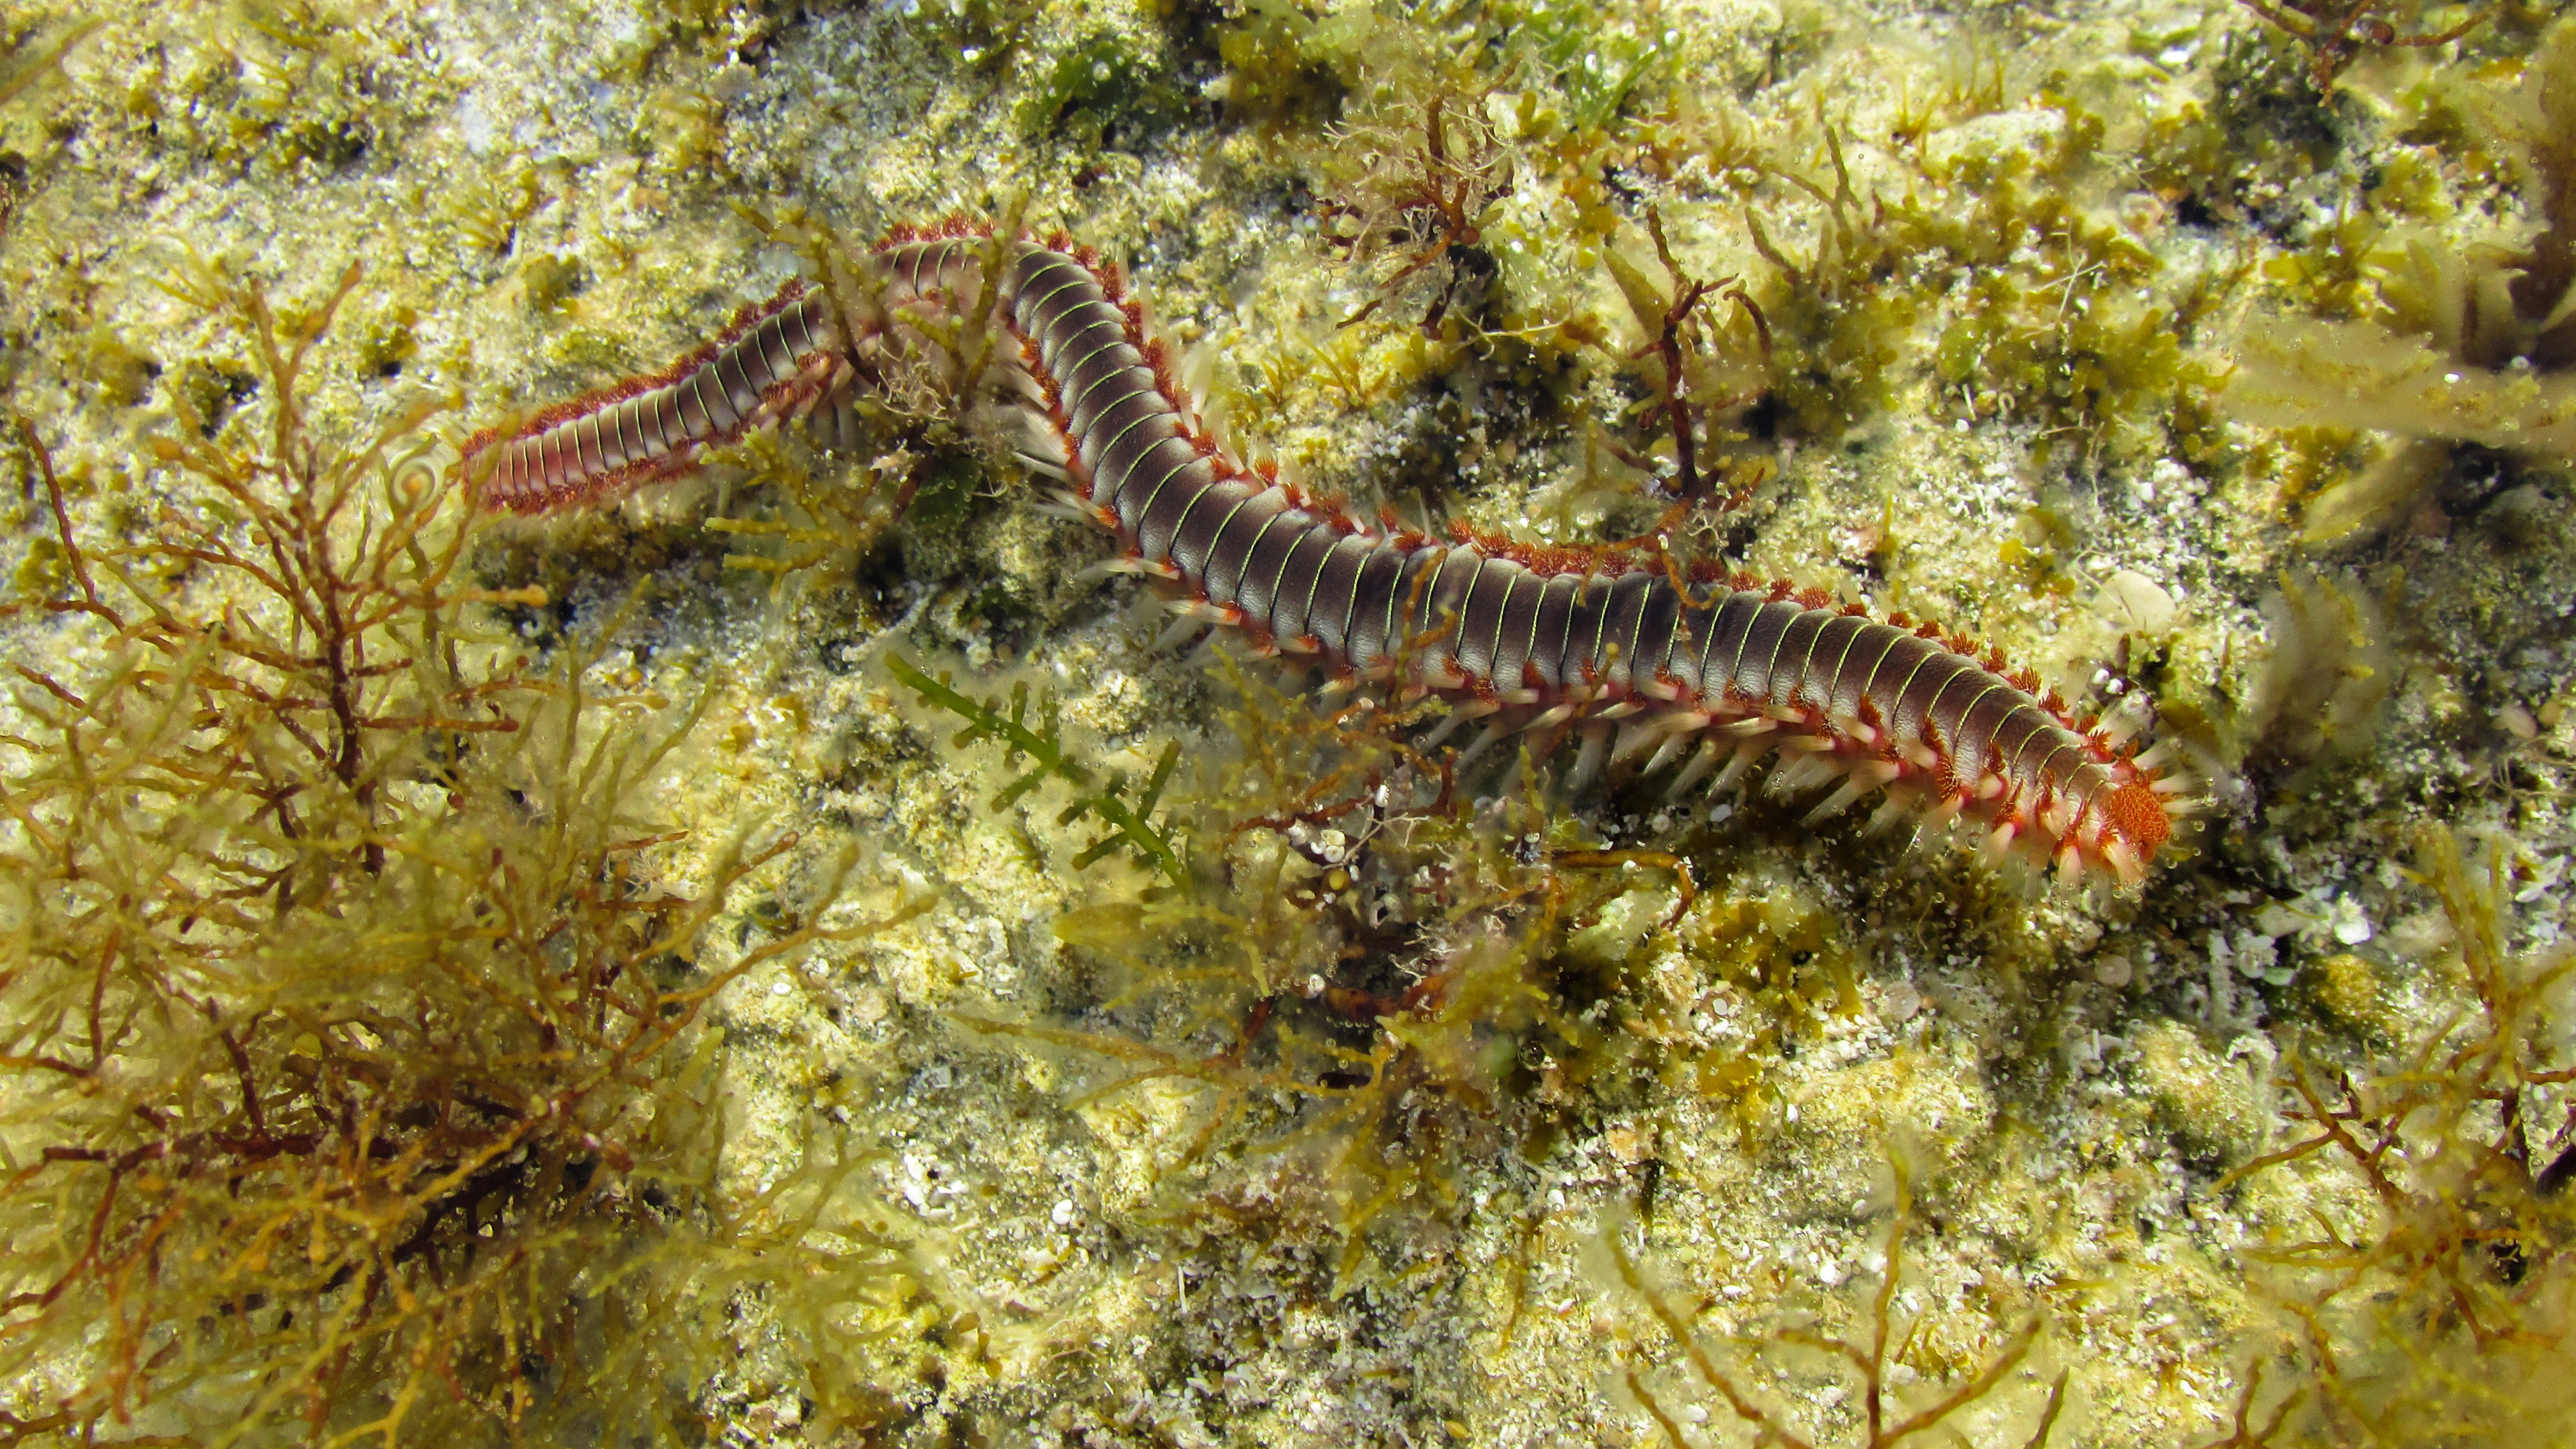
nature, animal, wild, red, macro, biology, fish, fauna, coral reef, invertebrate, striped, scary, millipede, newt, centipede, arthropod, sea creature, marine biology, salamandridae, lissotriton, smooth newt